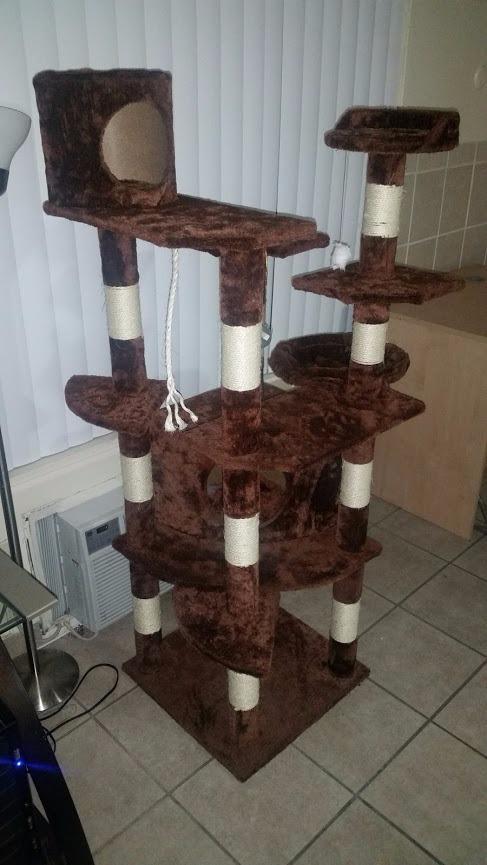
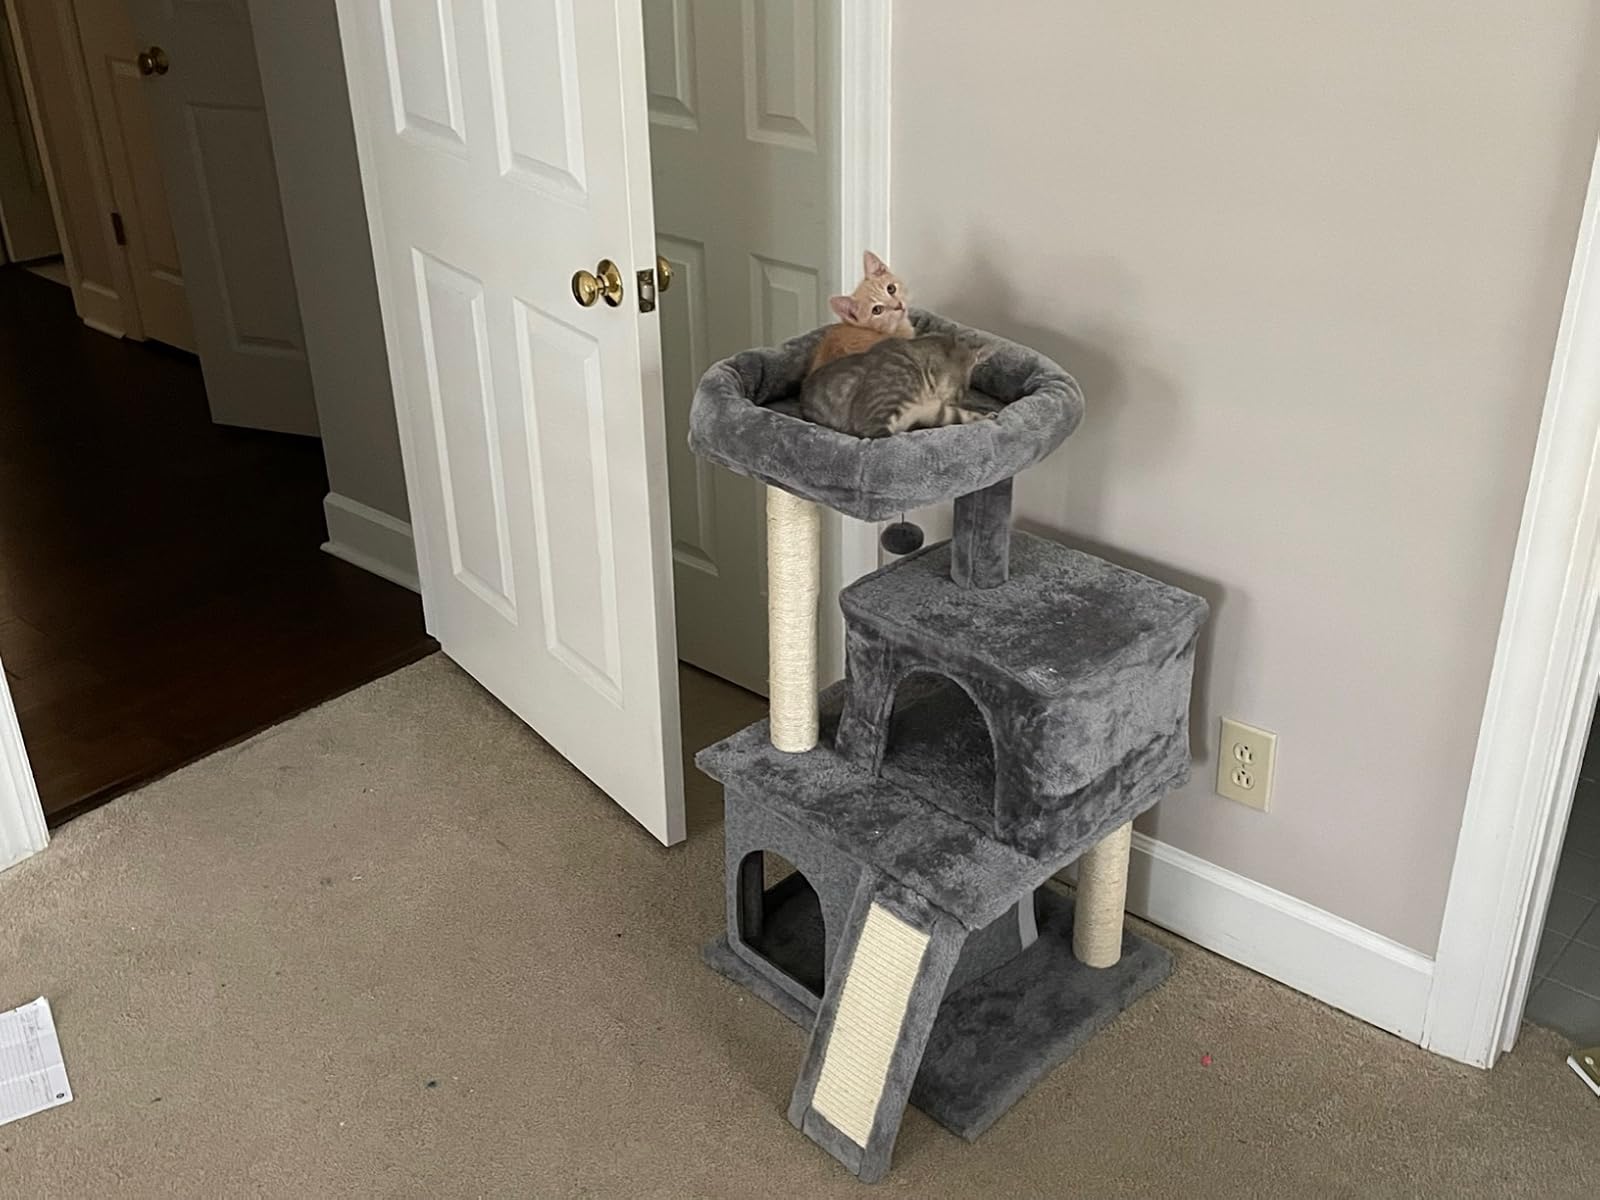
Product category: items_cat tree
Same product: no